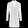
Label: Coat